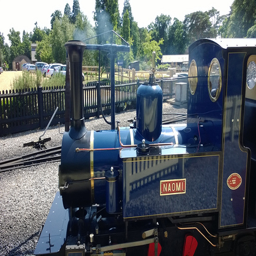
A blue train on the tracks in motion
A blue miniature train has smoke coming out of its chimney.
An old train is waiting at the station.
A miniature train traveling down rail road tracks.
There is a small blue steam powered train